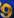
Number: 9